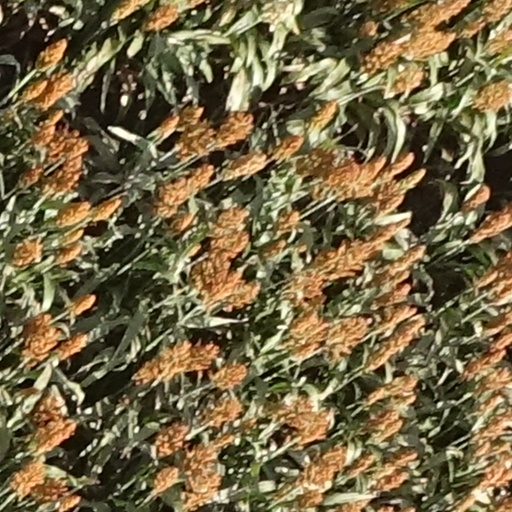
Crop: sorghum